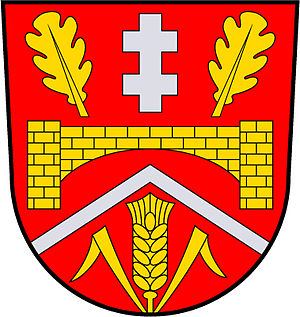
Fürweiler
Fürweilers våben
Fürweiler er en landsby i landkreis Rehlingen-Siersburg i Saarland, Tyskland. Den ligger tæt op ad grænsen til Frankrig og har tidligere hørt til Lorraine. Den har gennem århundrederne været på skiftevis franske og tyske hænder.